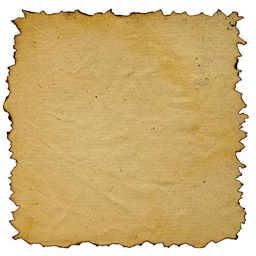
scan of paper with the burnt edges